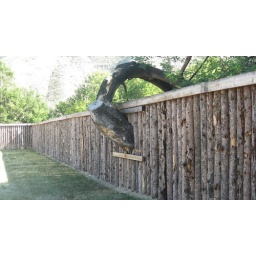
tree in the fence